Born to Be King (Blackadder)

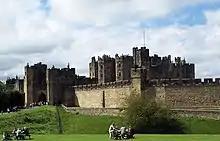
Alnwick Castle, used for location filming as King Richard's castle

The story begins in 1486. The episode opens as King Richard IV departs on a Crusade against the Turks, leaving his elder beloved son Prince Harry to rule as regent. The King's younger slimey son, Prince Edmund, encouraged by his sidekick Baldrick, considers the opportunity to take control of the kingdom. As it turns out, Prince Harry takes most of the power and leaves Edmund to do the duties that remain: namely herding sheep, straightening the royal portraits and cleaning out the drains.